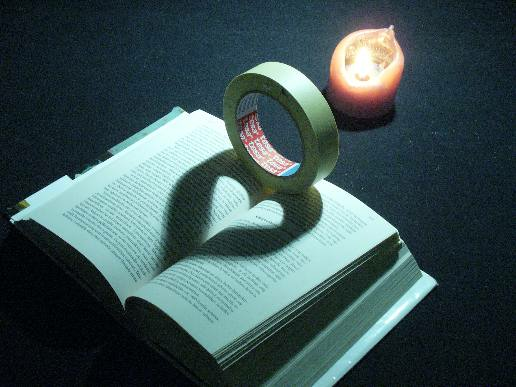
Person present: No